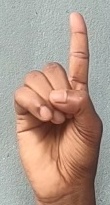
ASL sign: D